Liquid-crystal display

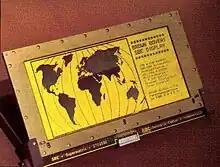
Prototype of a passive-matrix STN-LCD with 540×270 pixels, Brown Boveri Research, Switzerland, 1984

Today, most LCD screens are being designed with an LED backlight instead of the traditional CCFL backlight, while that backlight is dynamically controlled with the video information (dynamic backlight control). The combination with the dynamic backlight control, invented by Philips researchers Douglas Stanton, Martinus Stroomer and Adrianus de Vaan, simultaneously increases the dynamic range of the display system (also marketed as "HDR", "high dynamic range television" or "FLAD", "full-area local area dimming").